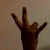
The image shows a hand gesture representing the number 7 in Indian Sign Language.